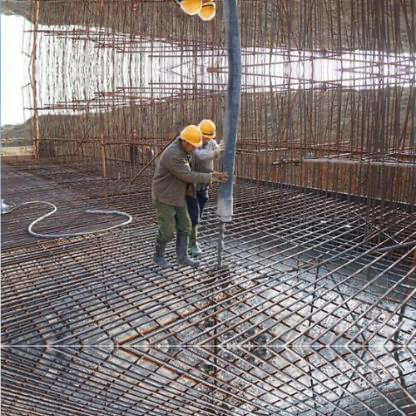
Objects in the image:
label: helmet
label: helmet
label: helmet
label: helmet